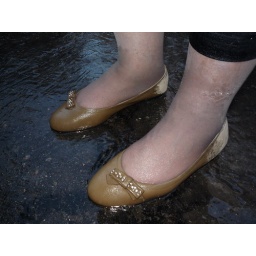
Playing in water, in office parking, in steaming water near draining pipe